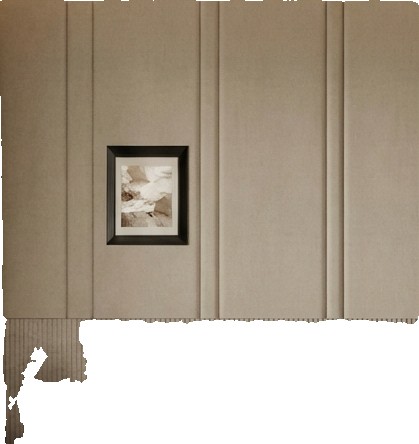
Surface category: wall